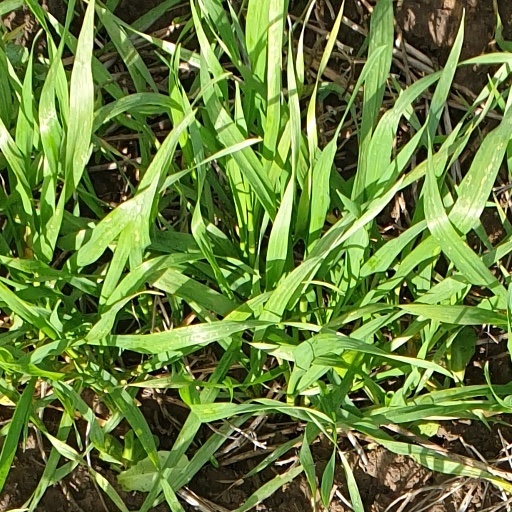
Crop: wheat